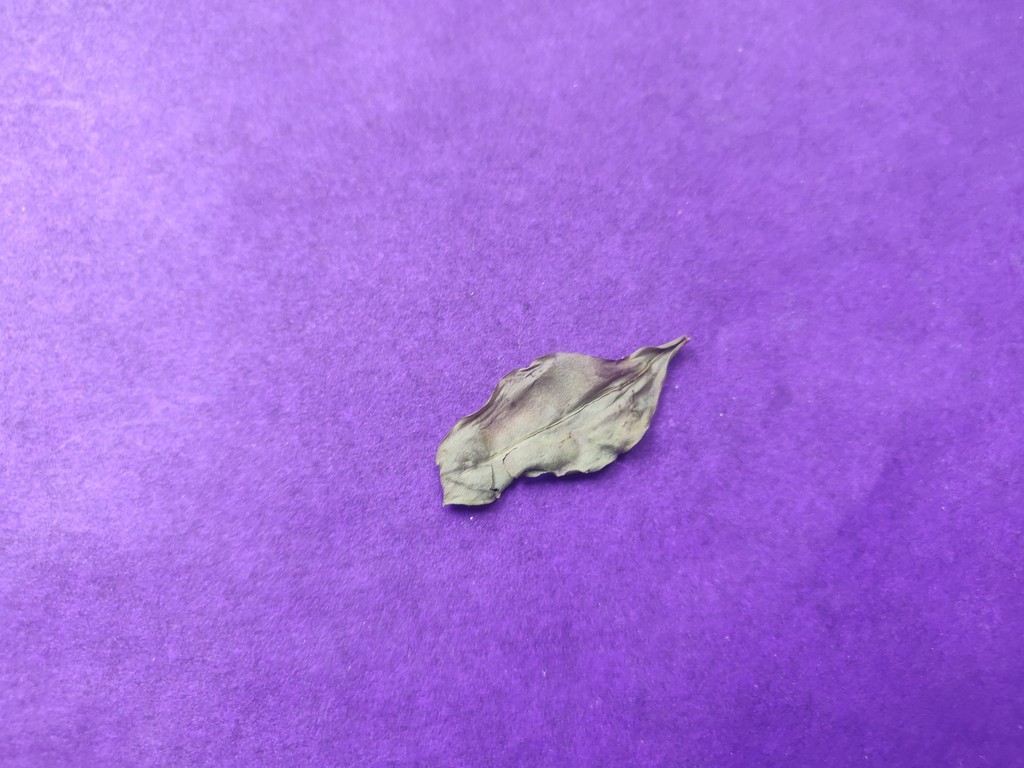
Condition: Dried
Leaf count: single
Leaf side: unknown